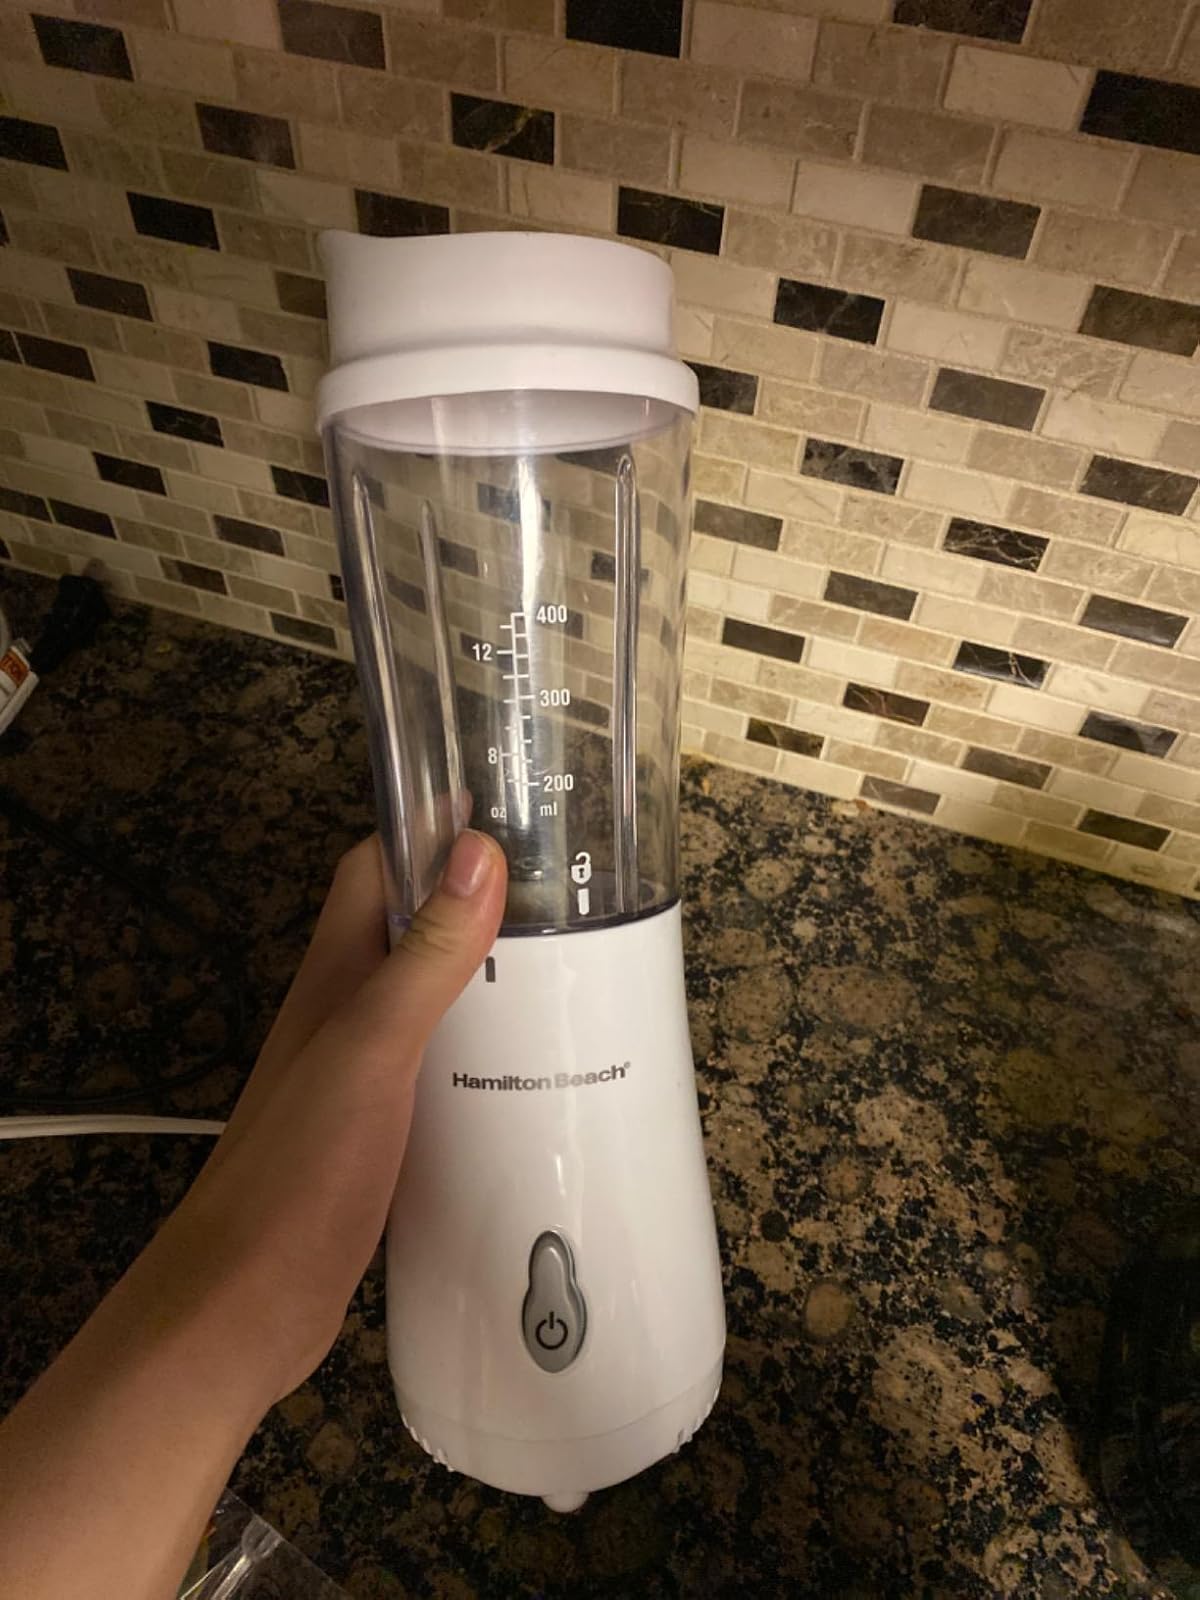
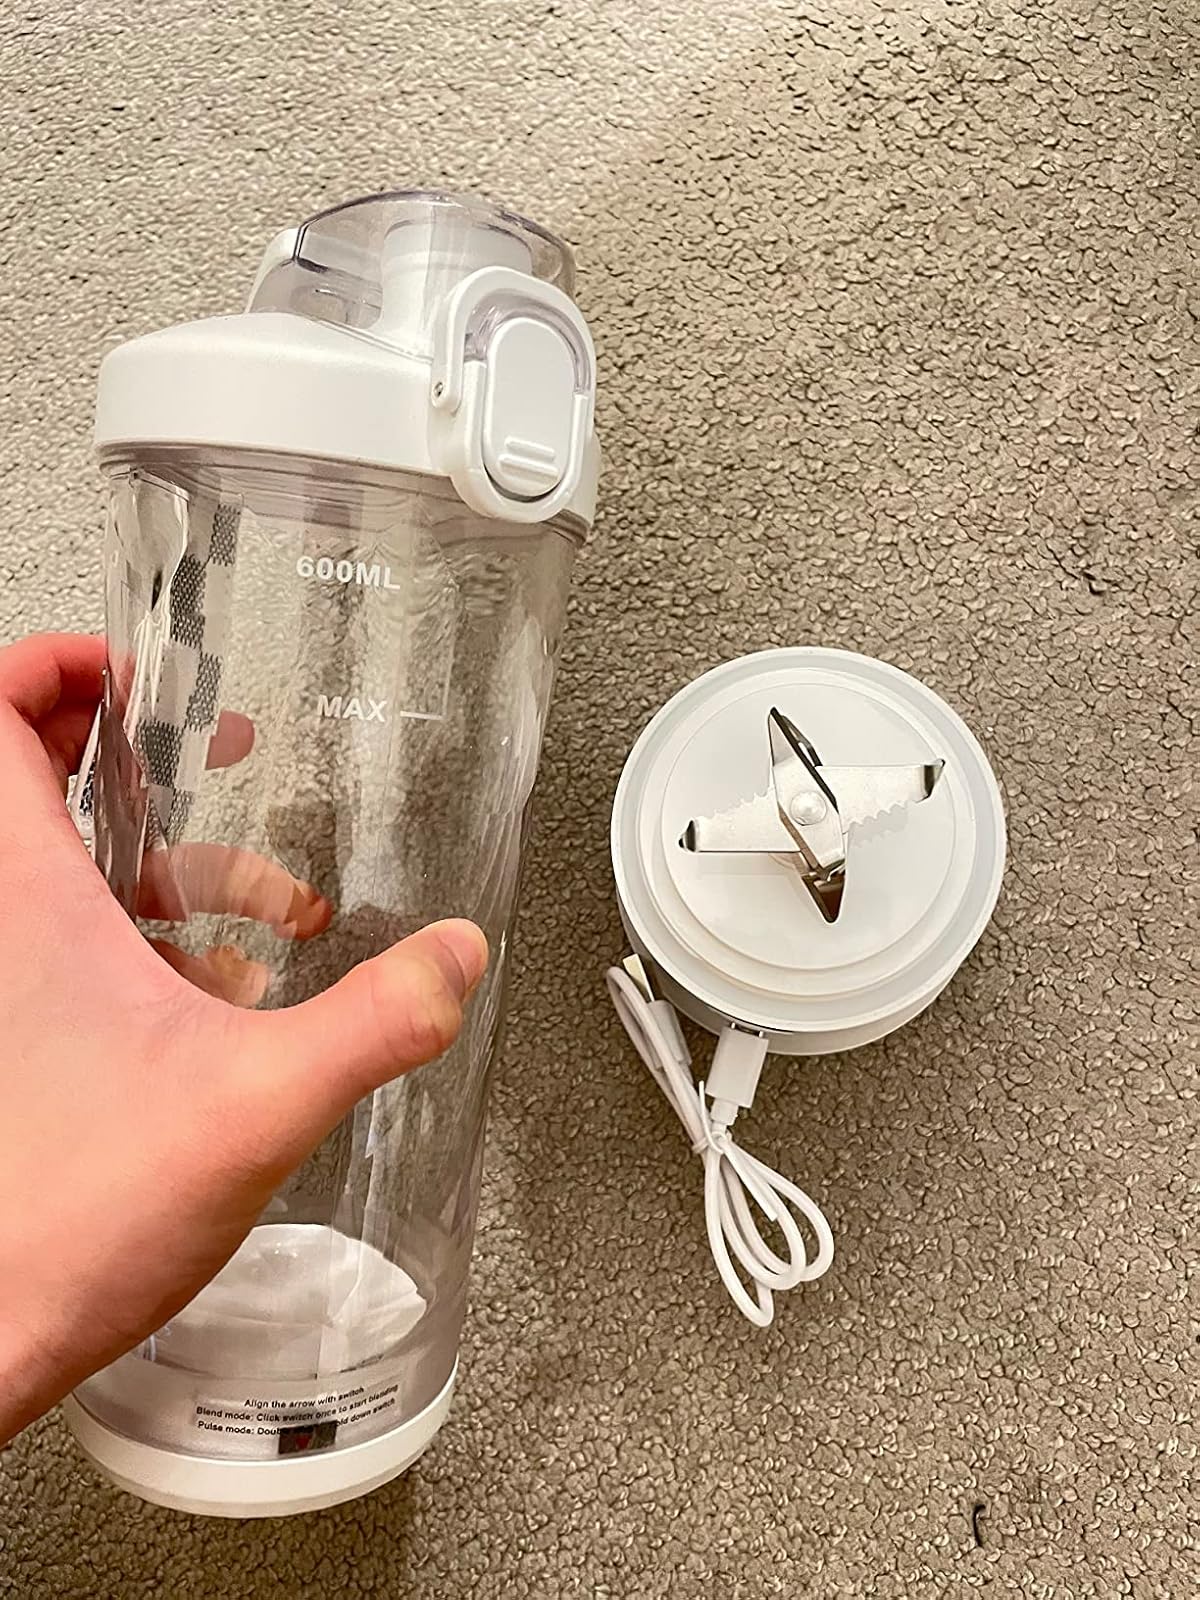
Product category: items_blender
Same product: no